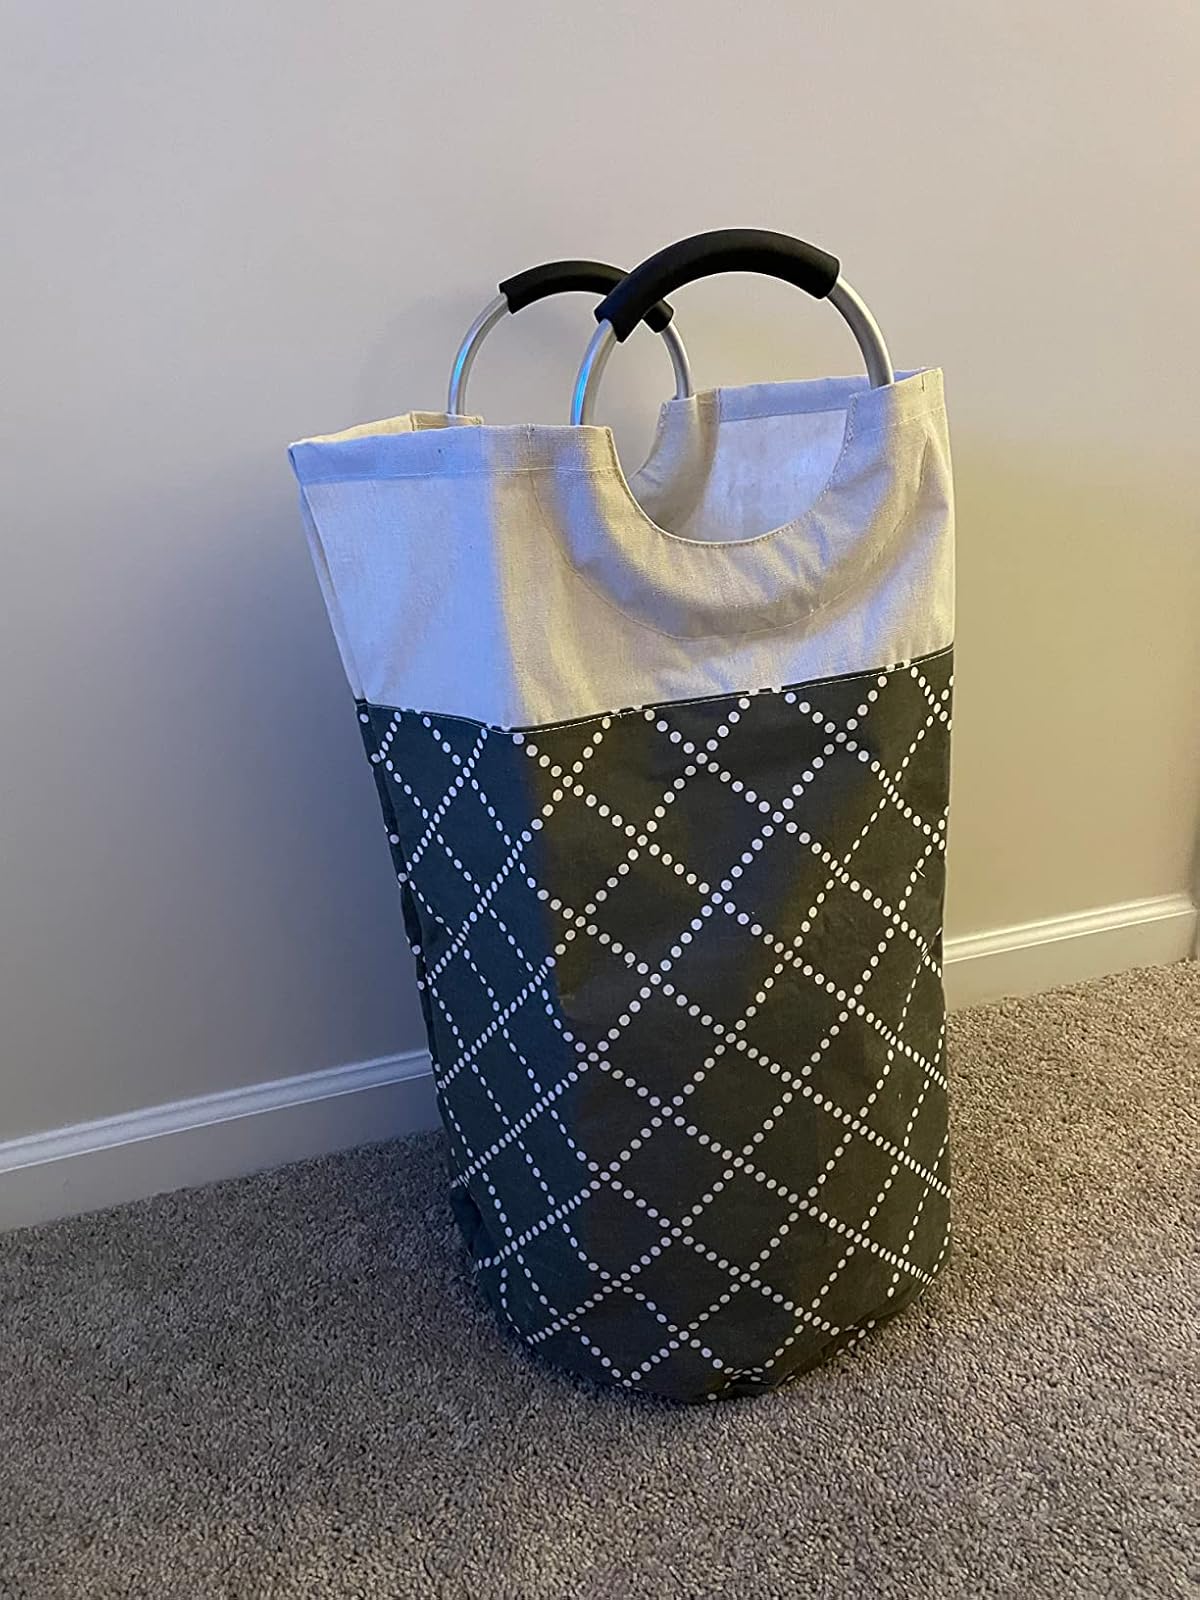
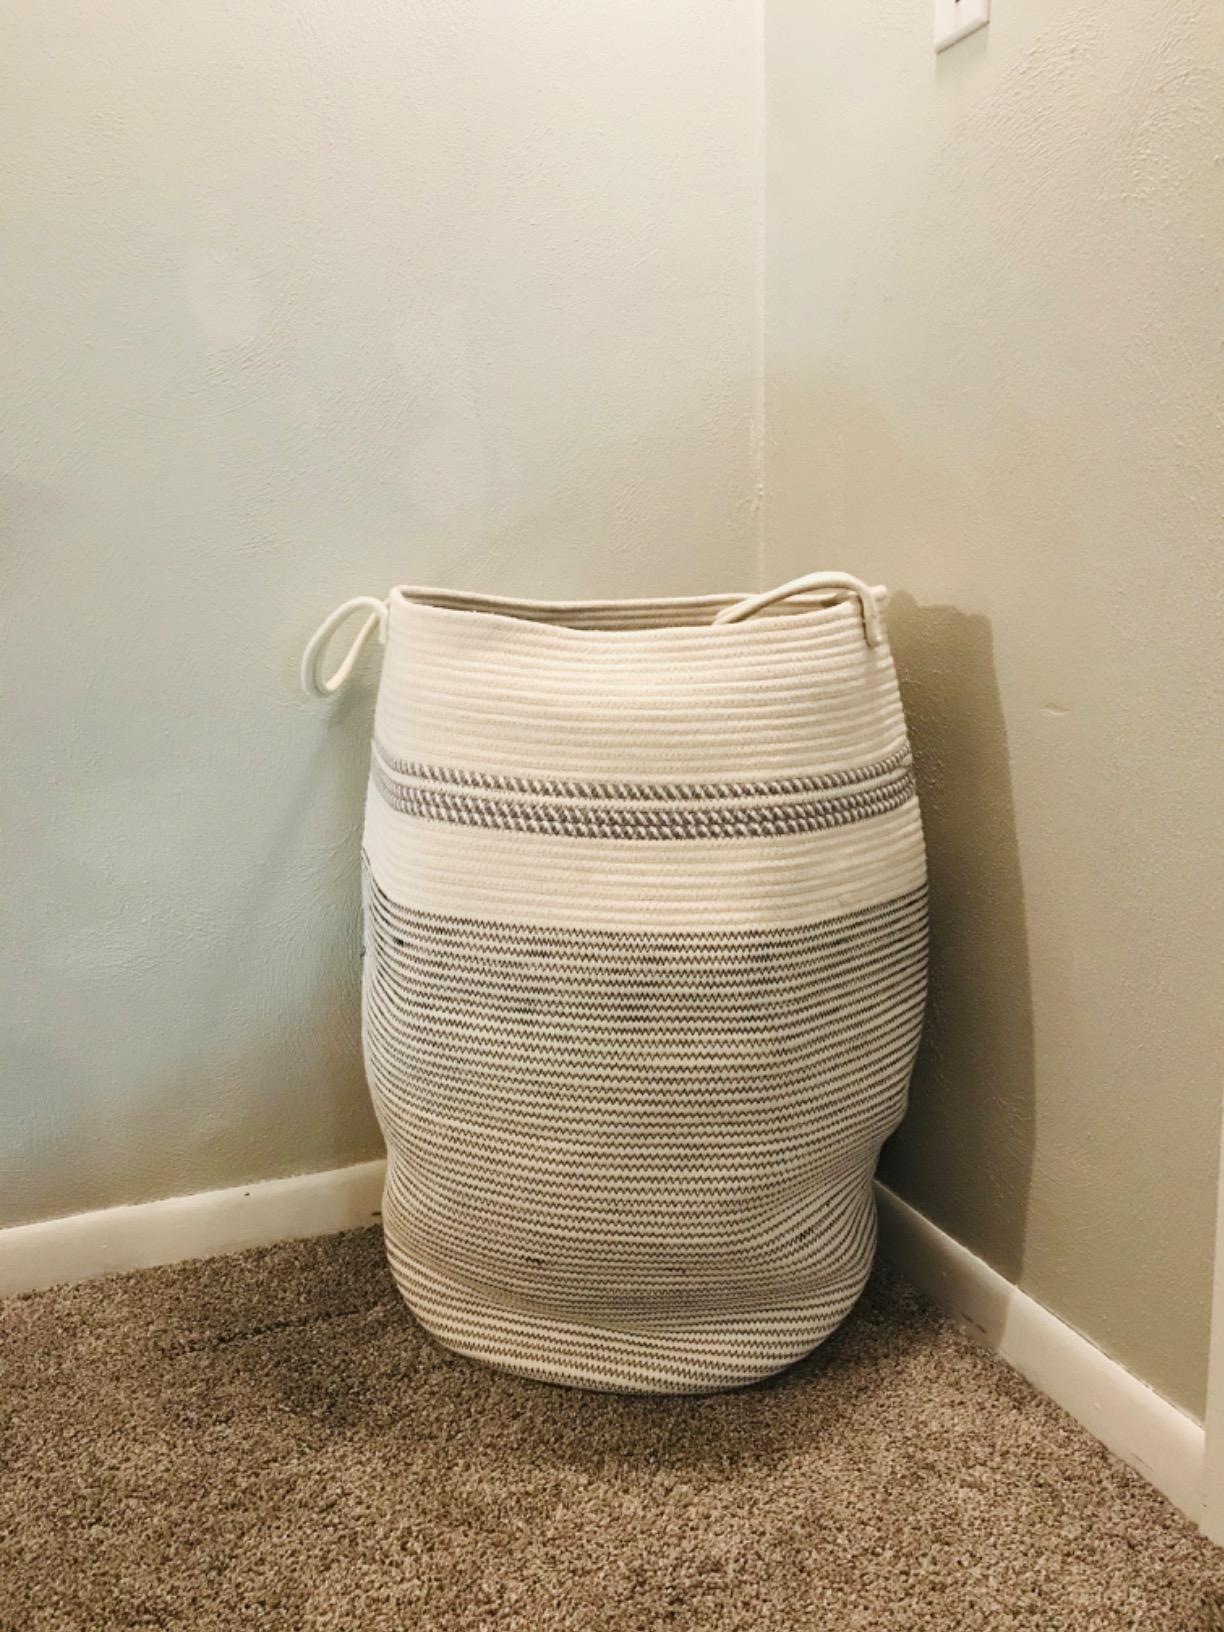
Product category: items_hamper
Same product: no